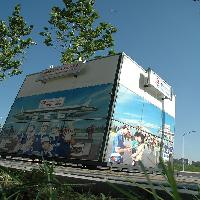
Weather: sun or clear